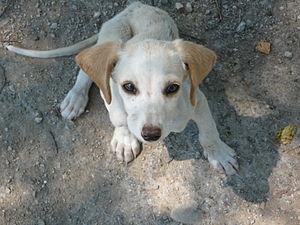
La photo de ce chien errant a été prise dans les Balkans, région d'Europe où il n'est pas rare de croiser des chiens errants. Je ne tiens pas à préciser le pays, pour éviter une stigmatisation, car ce genre de photo aurait pu être faîte dans un autre pays des Balkans, voire dans d'autres pays du monde. La description de son état, était un poil sale, et une maigreur du train arrière (bassin, croupe, cuisse), d'où une certaine gêne pour se déplacer, probablement par manque de nourriture. Sa destinée après cette photo m'est inconnue. Voyageant en scooter depuis la Suisse, il m’était guère envisageable de songer à le prendre avec moi.
Le Chien est la sous-espèce domestique de Canis lupus, un mammifère de la famille des Canidés, laquelle comprend également le Loup gris et le dingo, chien domestique retourné à l'état sauvage.
On appelle croisé ou bâtard, un chien domestique qui n'est conforme à aucun standard établi par un club de race canine. Il peut être issu d'une reproduction involontaire comme c'est le cas de nombreux chiens de compagnie, ou d'un croisement délibéré dans le but de combiner les caractéristiques des deux parents. Les croisements volontaires sont courants dans le milieu des chiens d'attelage et de course mais également pour la création de designer dogs. Réputé rustique, le chien croisé bénéficie de l'effet d'hétérosis.